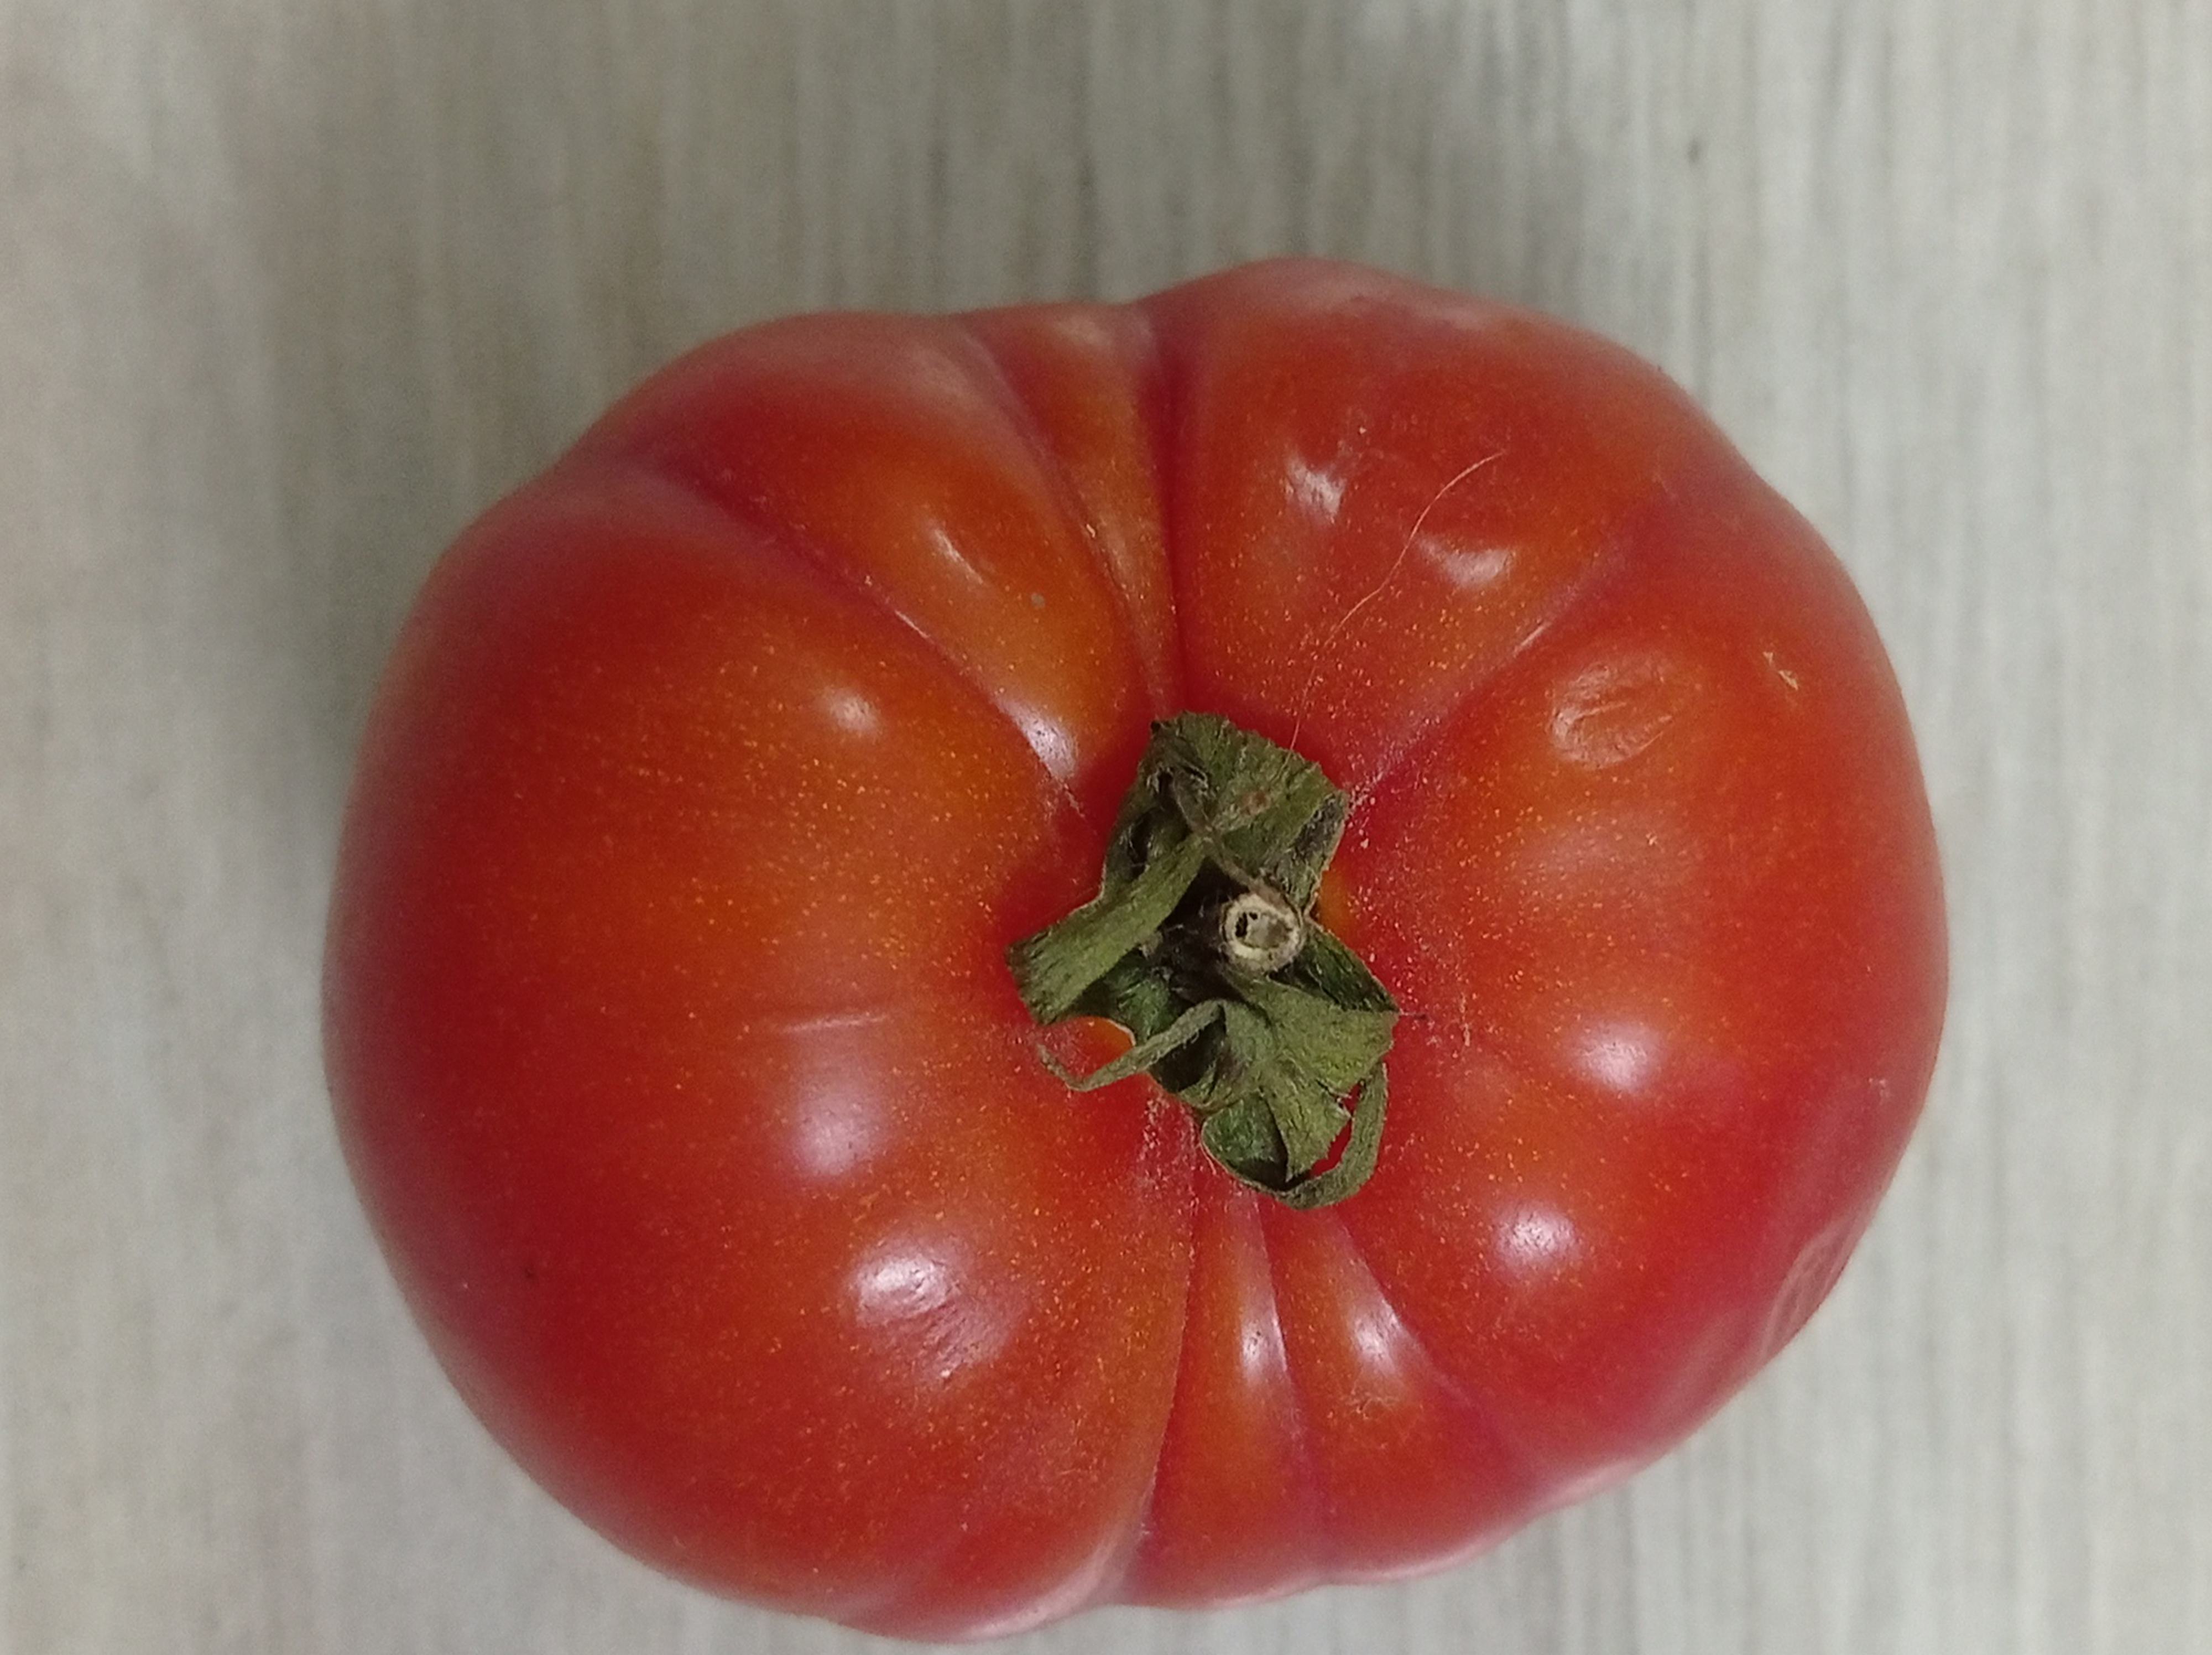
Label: Fresh